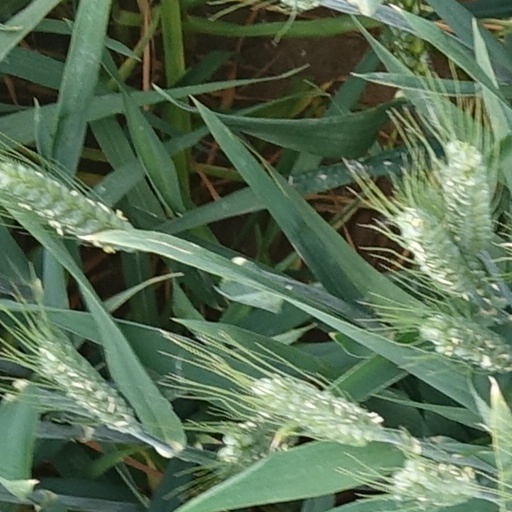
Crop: wheat